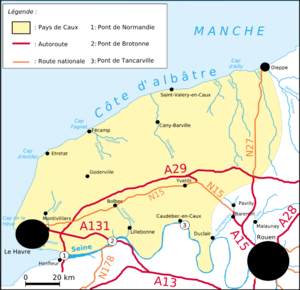
Le pays de Caux est une région naturelle de Normandie appartenant au Bassin parisien. Il s’agit d’un plateau délimité au sud par la Seine, à l’ouest et au nord par les falaises de la Côte d'Albâtre, à l’est par les hauteurs dominant les vallées de la Varenne et de l’Austreberthe. Son territoire occupe toute la partie occidentale du département de la Seine-Maritime.